I Must Have Lost it on the Wind

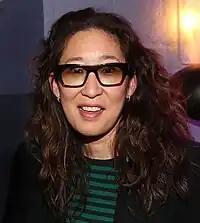
The premiere was the first episode to not feature Sandra Oh as a series regular post her departure in Season 10

On August 13, 2013, Sandra Oh announced that she would be departing "Grey's Anatomy" after Season 10. Consequently, this marks the first episode without Cristina Yang, portrayed by Oh, as part of the main cast.